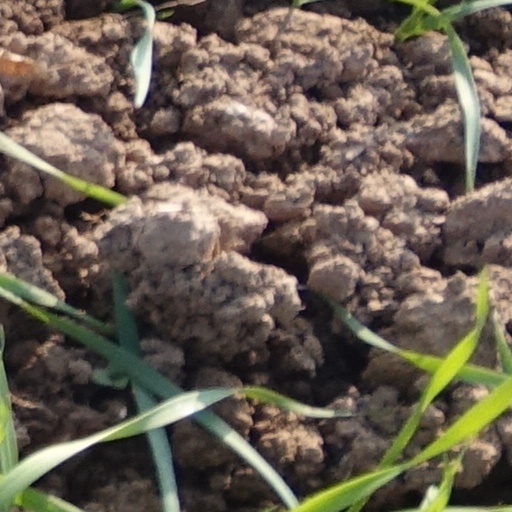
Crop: wheat